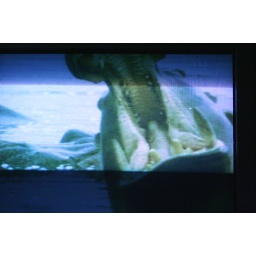
El television is history. Eaten by an overgrown consumer monster of Big Brother, silicone celebrities and car commercials.